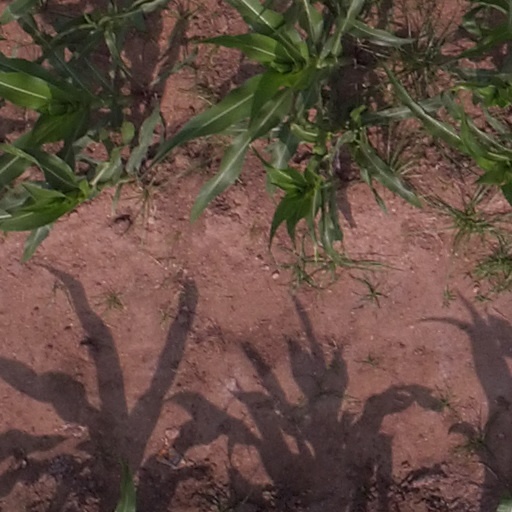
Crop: maize; corn